Maatr

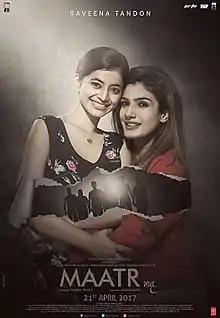
Theatrical release poster

Maatr is an Indian thriller film written by Michael Pellico and directed by Ashtar Sayed. Michael Pellico is the executive producer under the banner CDB Musical. It featured Raveena Tandon in the lead role alongside Madhur Mittal, Divya Jagdale, Shailendra Goel, Anurag Arora, Saheem Khan and Rushad Rana. The music was created and composed by the Pakistani Sufi rock band, Fuzön.